Royal Berkshire Hotel

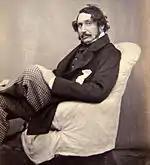
Lieutenant Colonel Robert Blane

The house was bought by Colonel Robert Blane (1809-1871) who appears to have called it “The Oaks”. Robert was born in 1809 in Winkfield. His father was William Blane who owned Winkfield Park. He entered the Army in 1831 and quickly rose through the ranks. In 1845 he married Margaret Rose Ames (1817-1893). The couple had no children.